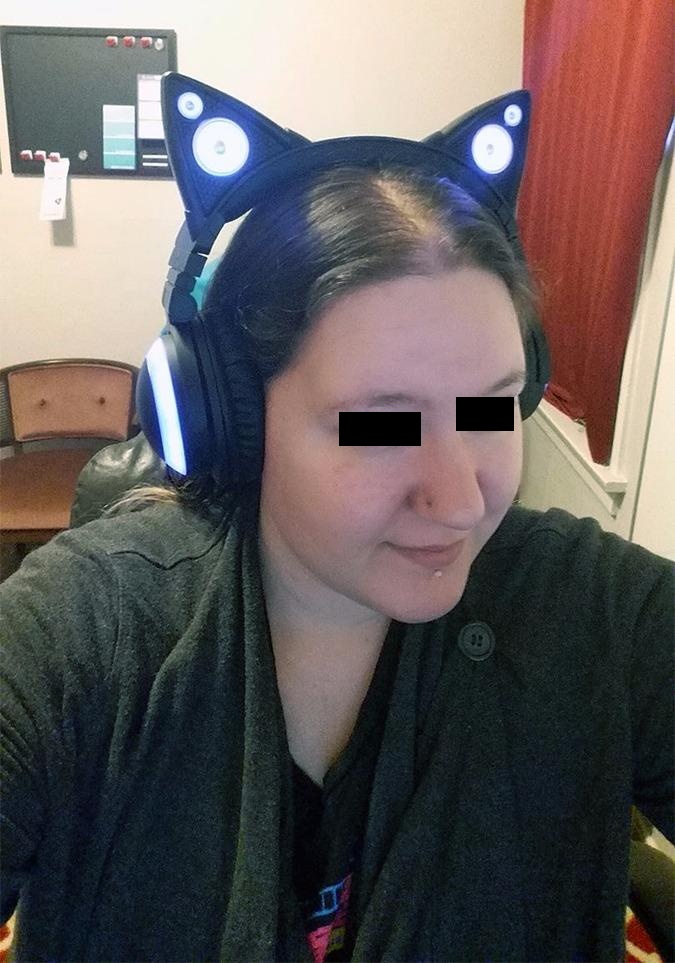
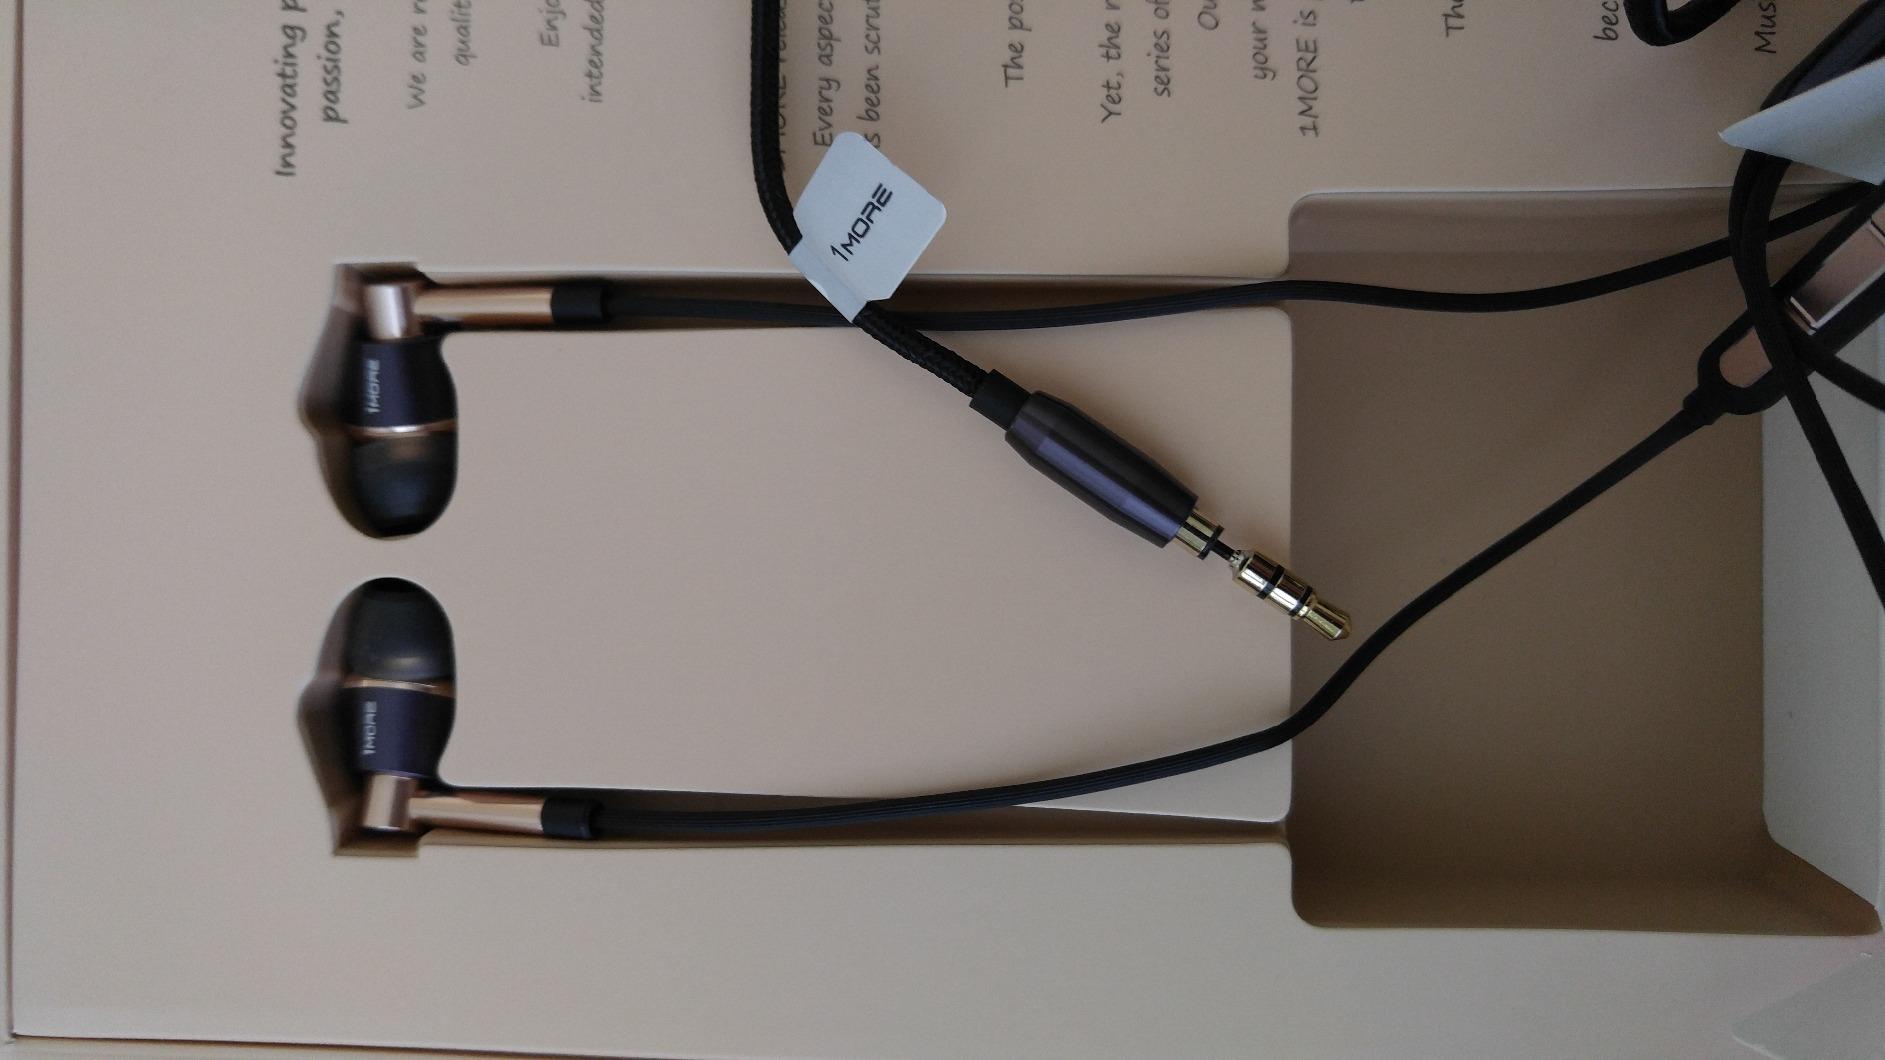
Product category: headphones
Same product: no